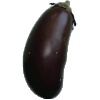
Label: Eggplant 1